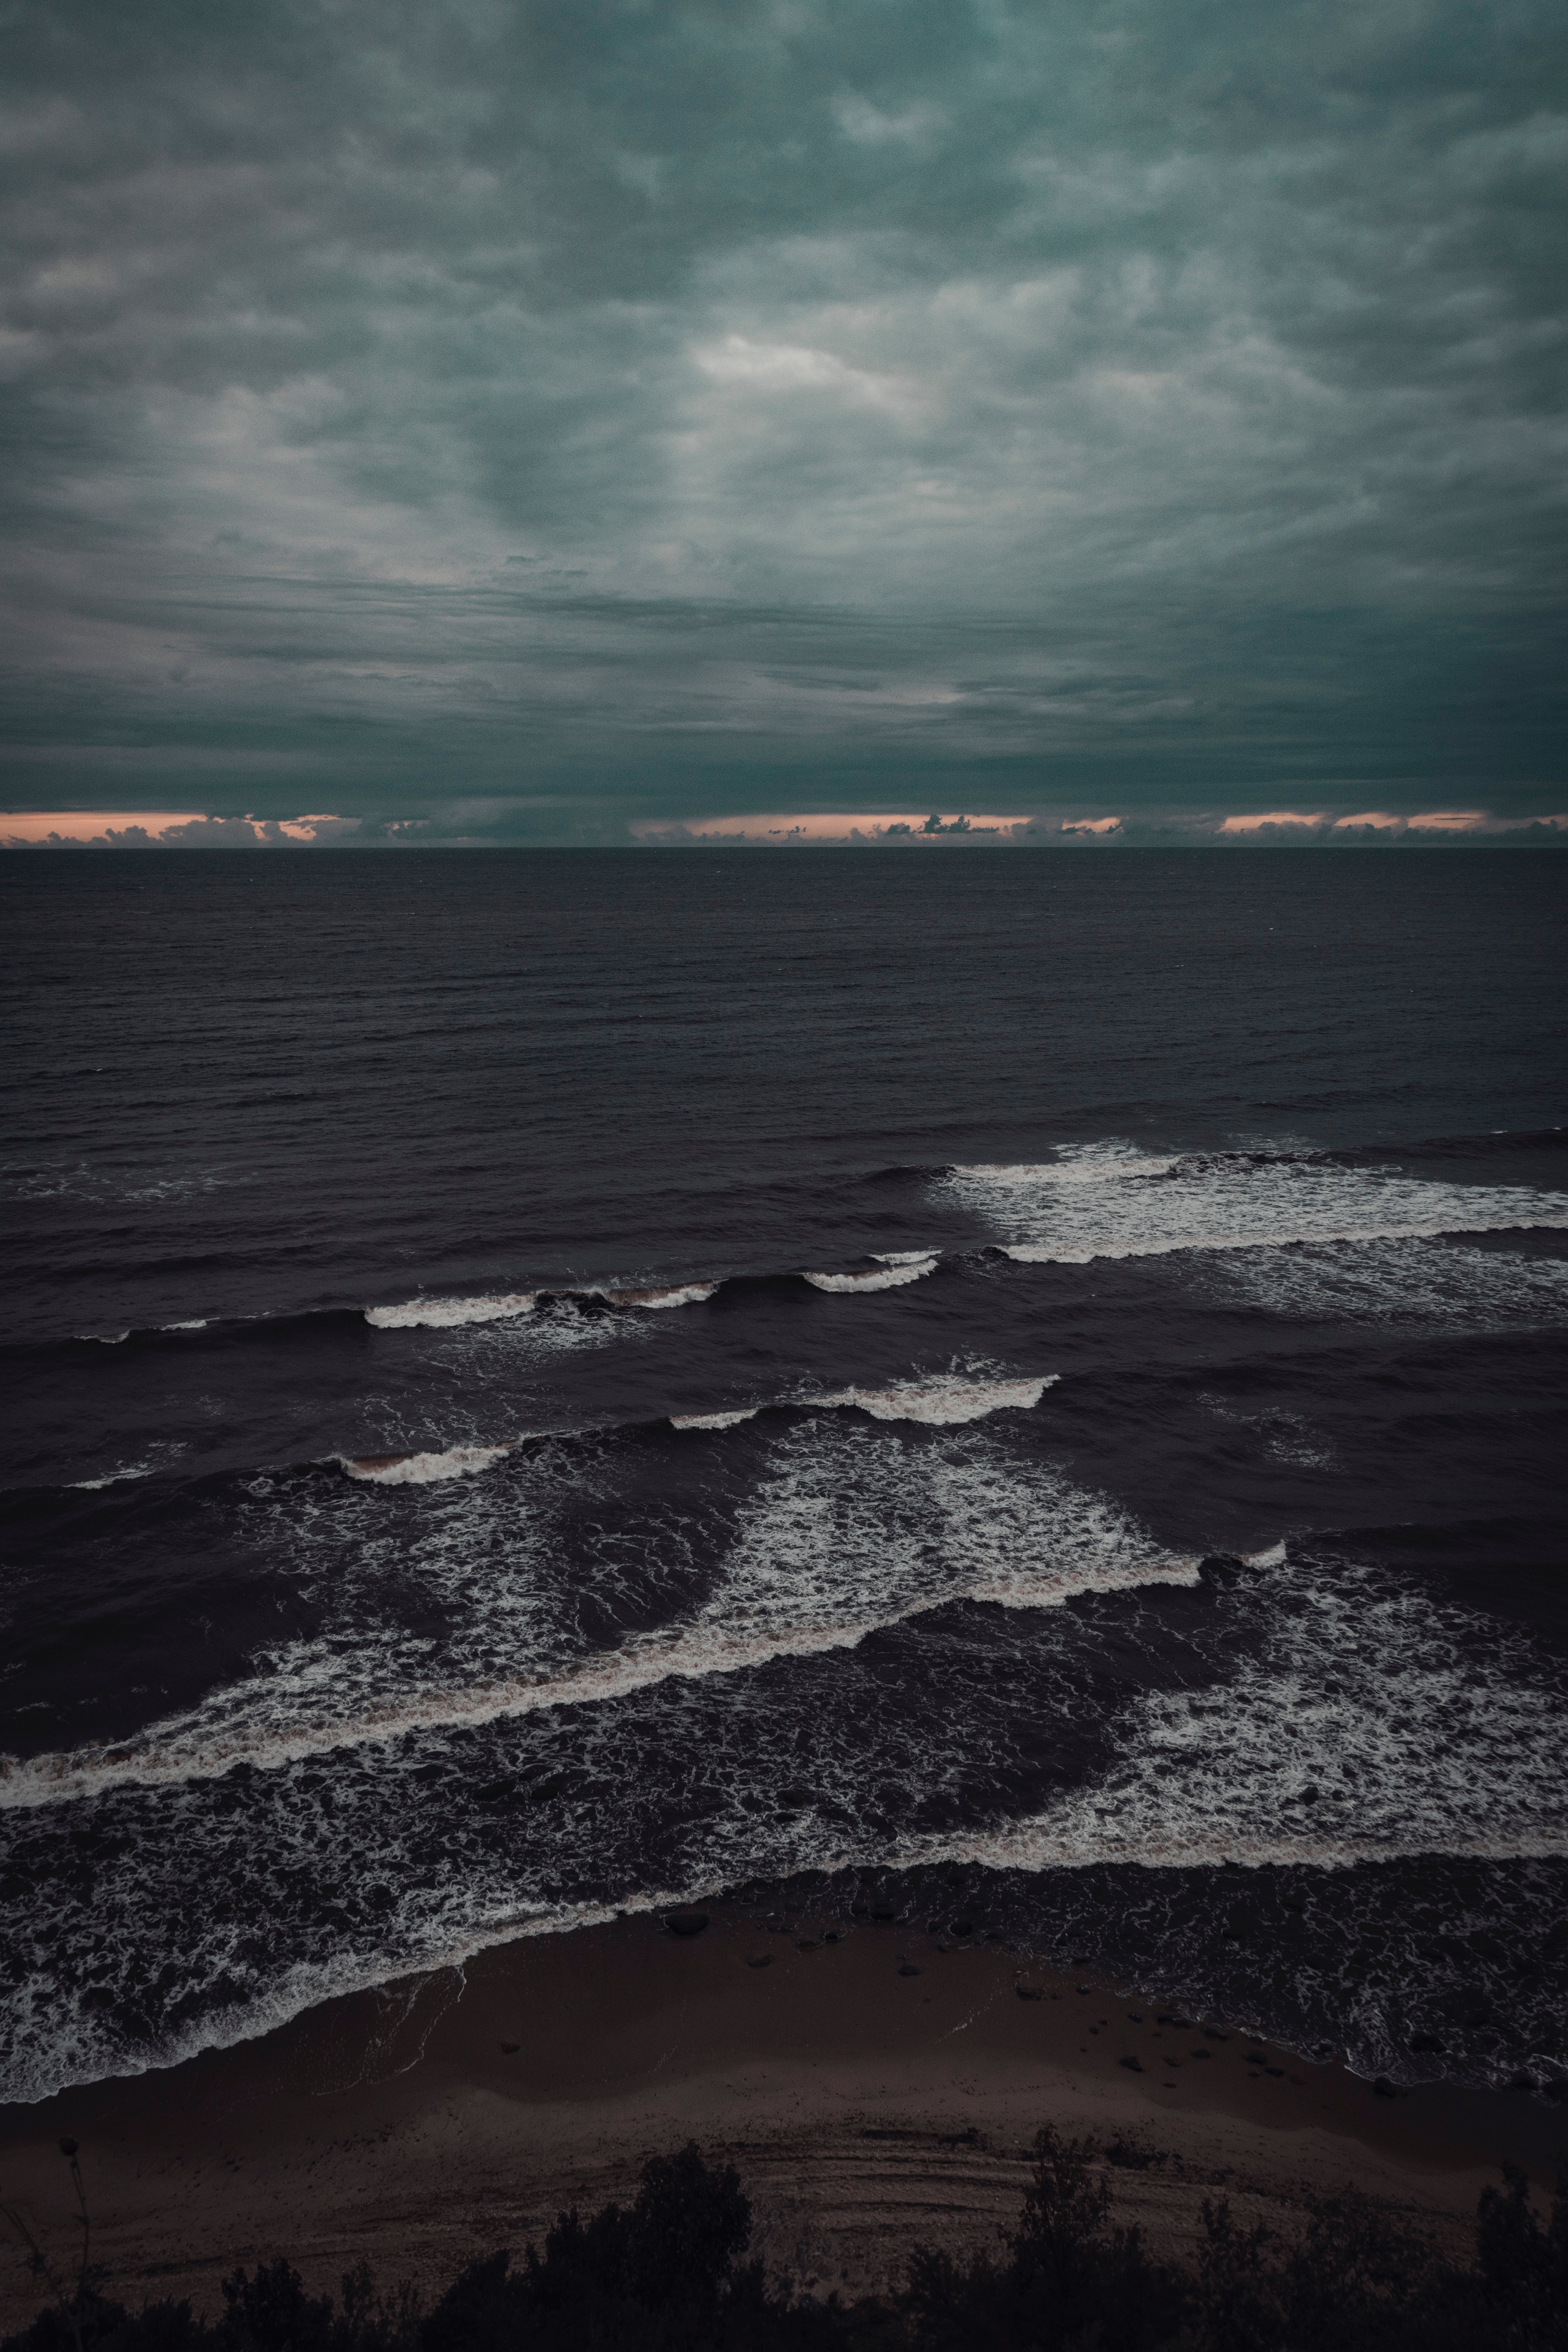
sky, body of water, sea, water, ocean, horizon, wave, cloud, coast, shore, wind wave, beach, calm, atmosphere, sound, reflection, tide, sunlight, coastal and oceanic landforms, evening, landscape, photography, darkness, stock photography, meteorological phenomenon, bay, vacation